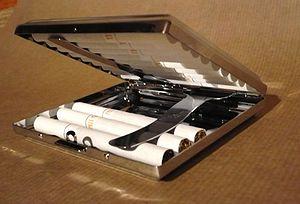
Un étui à cigarettes est un contenant solide utilisé pour stocker un petit nombre de cigarettes et éviter qu'elles ne soient écrasées. Un étui à cigarettes typique est une boîte plate qui s'ouvre symétriquement en deux moitiés. Chaque moitié stocke une rangée de cigarettes, qui sont souvent maintenues en place par un ressort ou une sangle élastique. Certains étuis à cigarettes sont simplement des étuis robustes utilisés pour stocker des paquets de cigarettes standard.